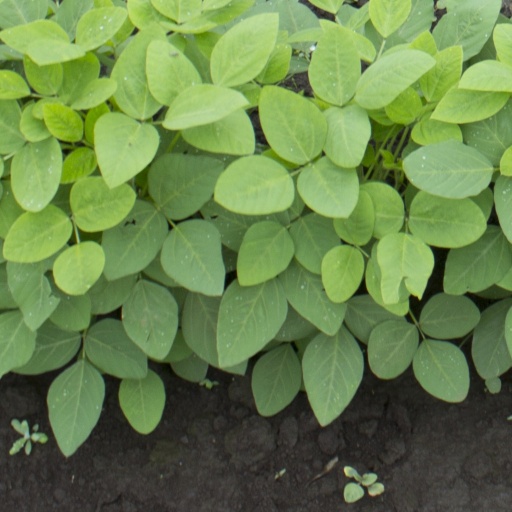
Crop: soybean